Question: Please indicate a possible affordance area of the boxing_punching_bag that can be used for striking
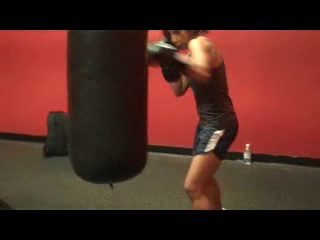
Answer: [62.5, 30, 150.5, 175]